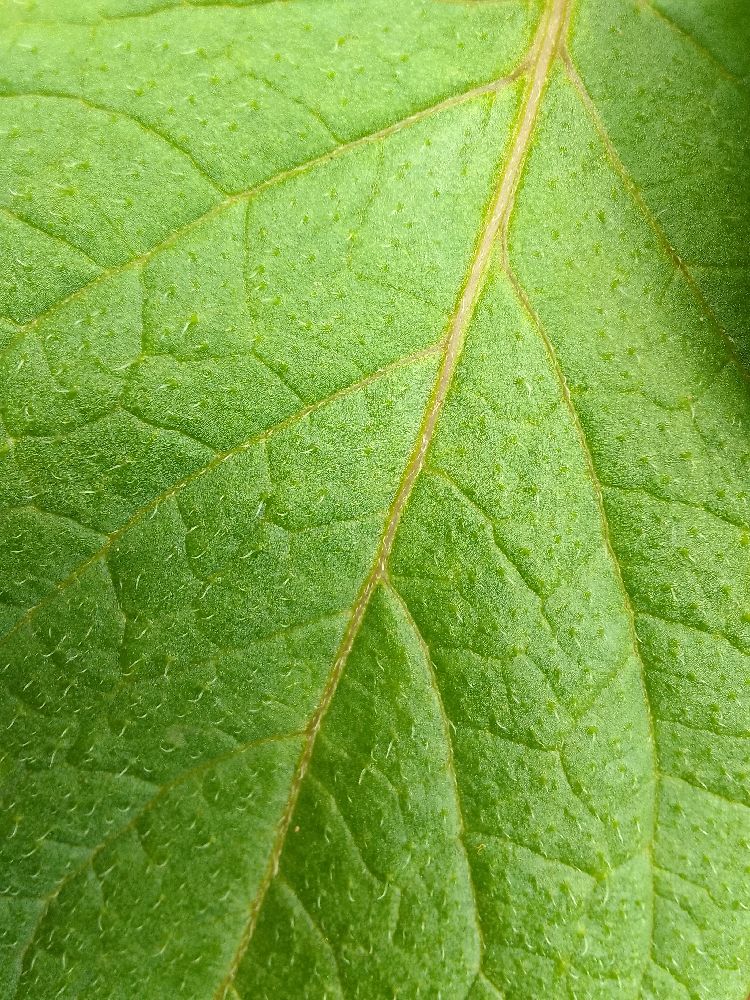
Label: Healthy